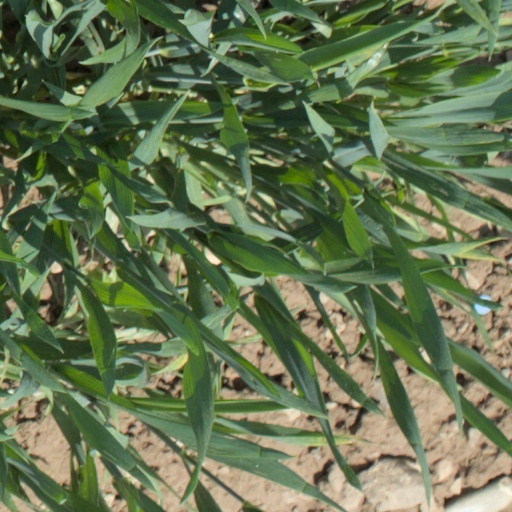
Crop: wheat